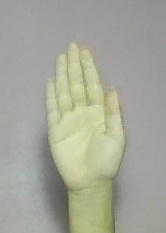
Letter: seen